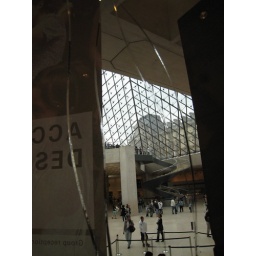
Walking in the corridor from Sully to Denon I found a broken glass balustrade.